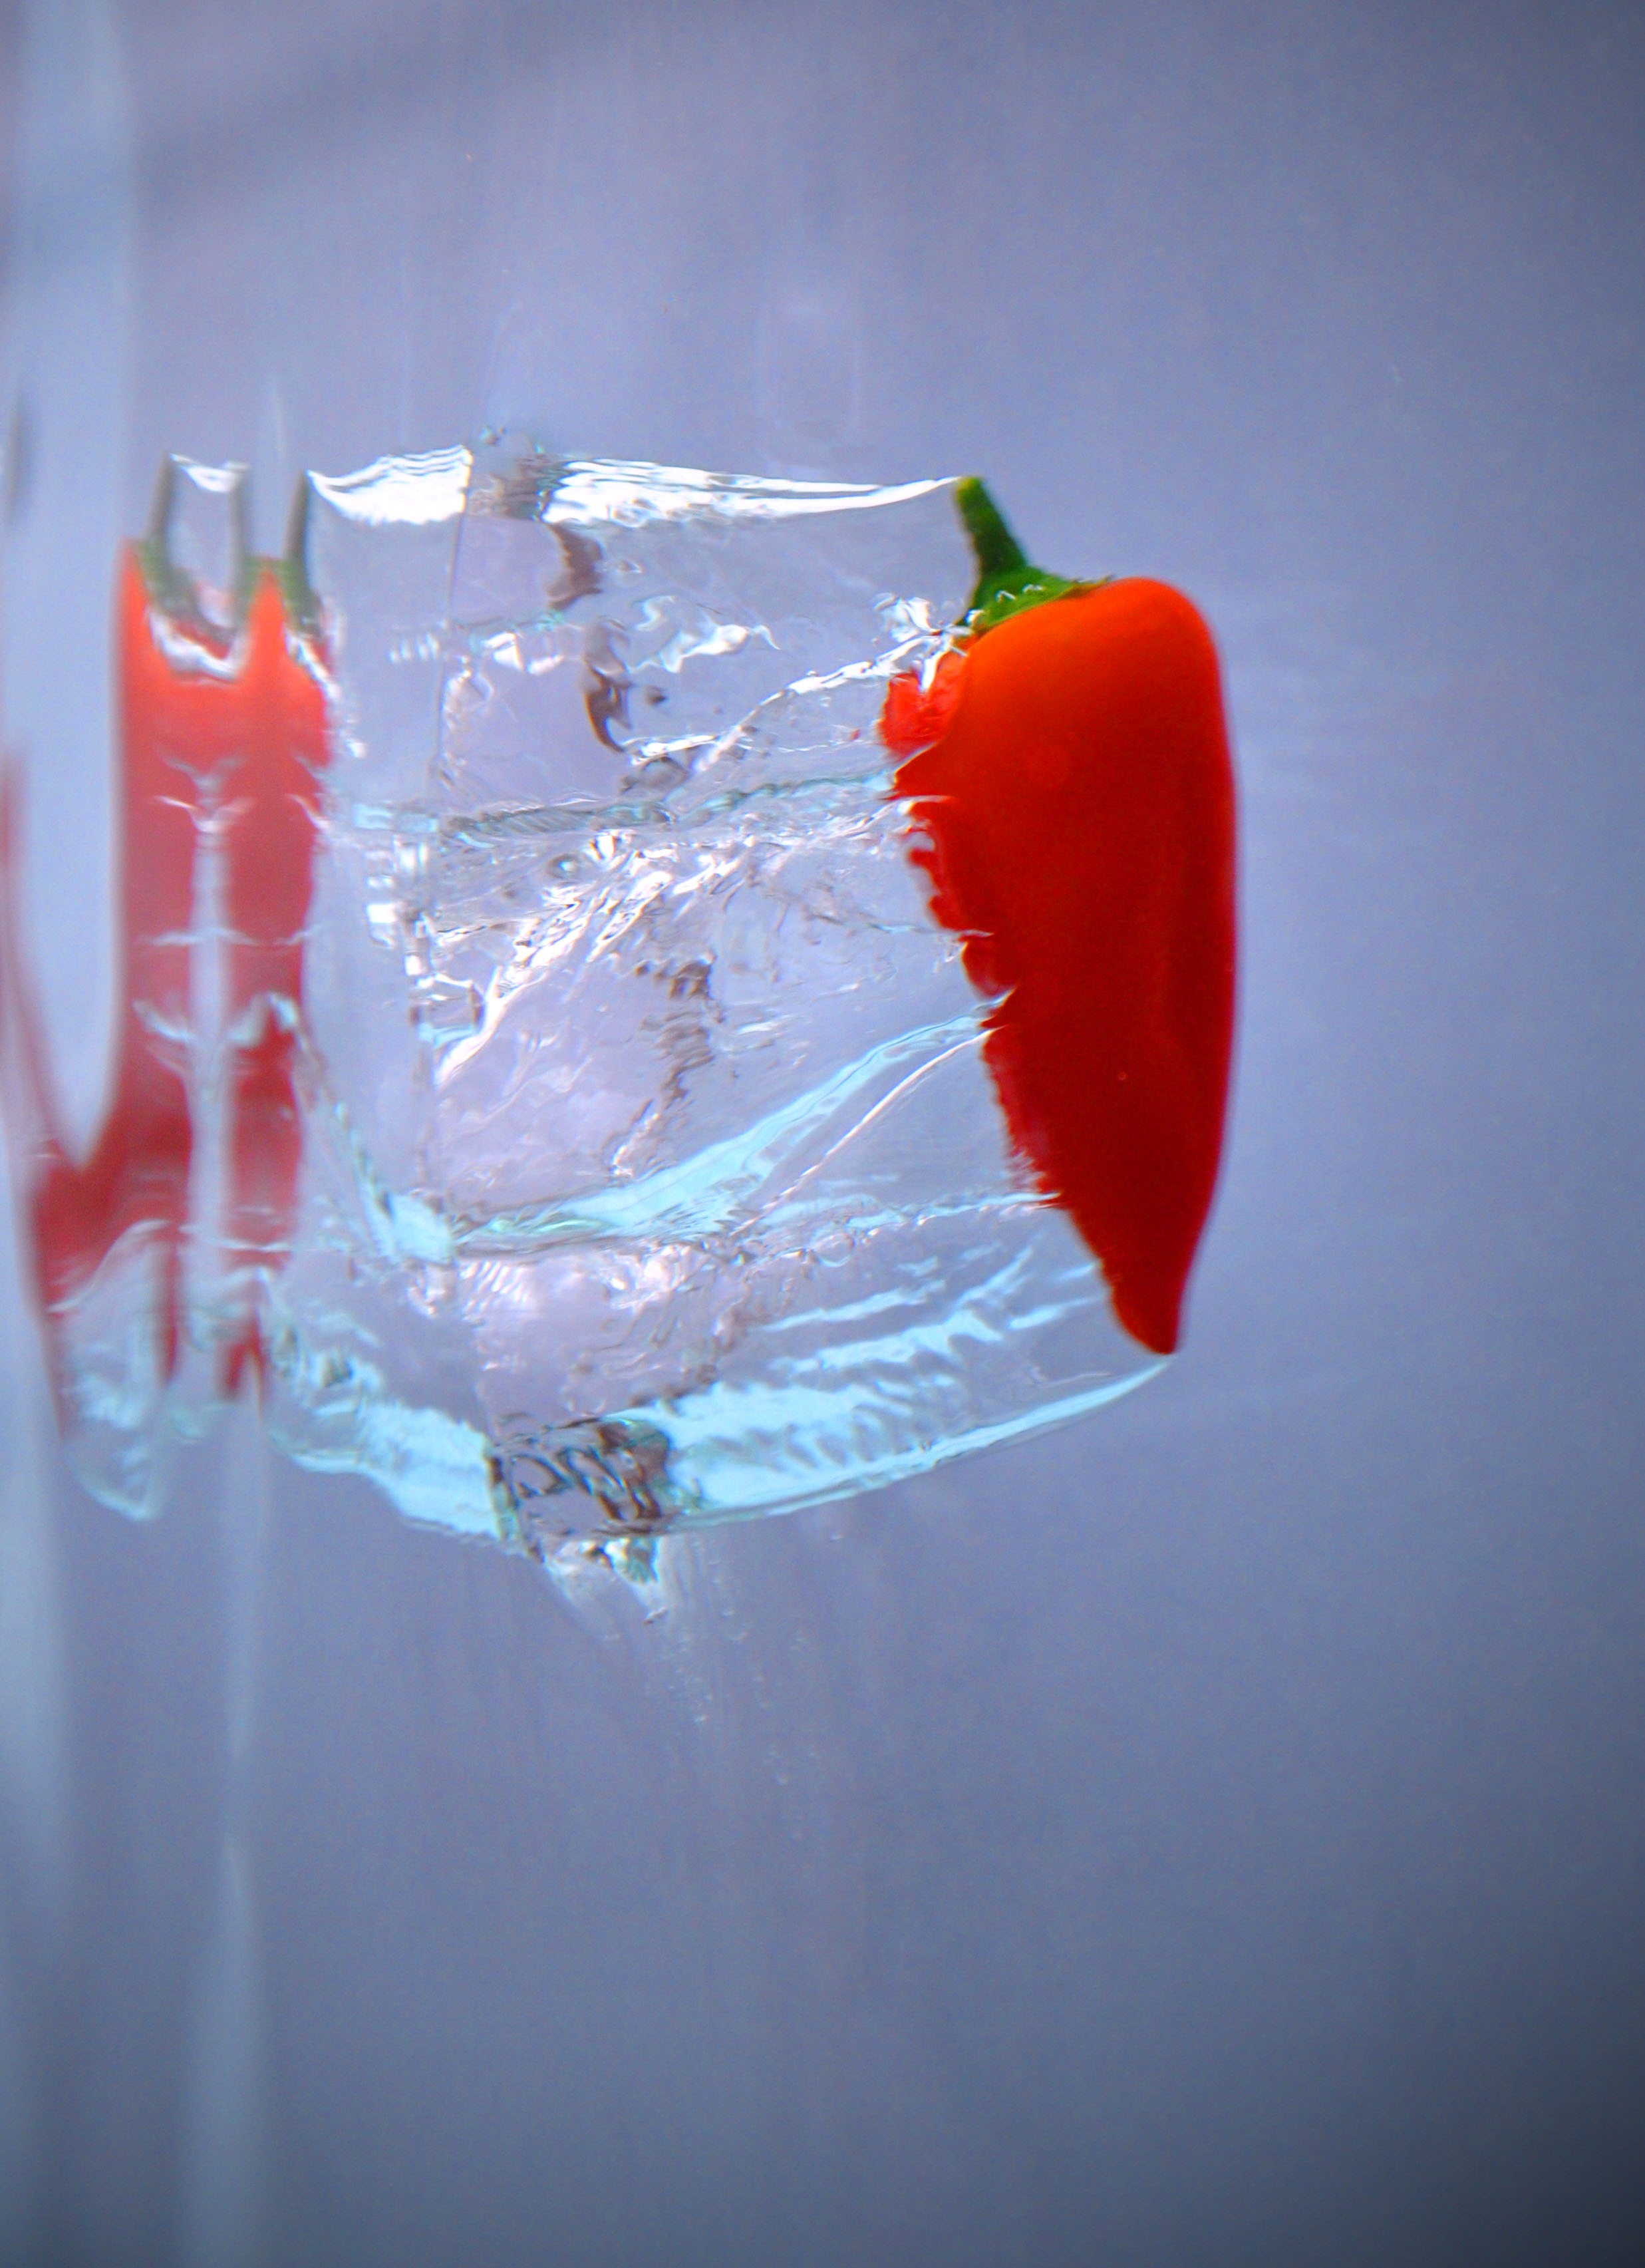
hand, water, flower, wet, pepper, red, ingredient, splash, vegetable, color, blue, chilli, organ, macro photography